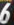
Number: 6